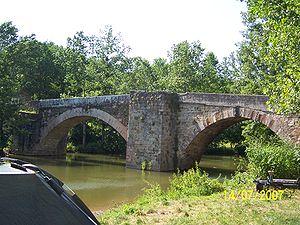
L'Aveyron est une rivière du sud de la France, en région Occitanie, qui traverse les départements de l'Aveyron, du Tarn et de Tarn-et-Garonne. C'est un affluent droit du Tarn donc un sous-affluent de la Garonne.
Cette liste de ponts de France présente une liste de ponts remarquables de France, tant par leurs caractéristiques dimensionnelles, que par leur intérêt architectural ou historique.